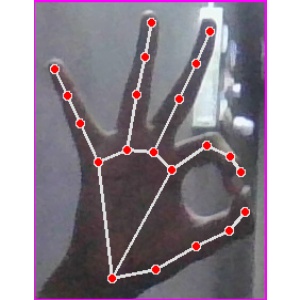
अक्षर: ण